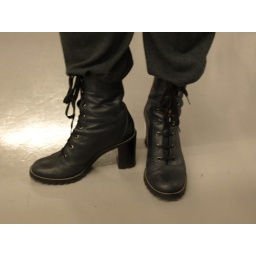
I started noticing that a lot of the girls in my office have awesome shoes. So I started taking pictures of them